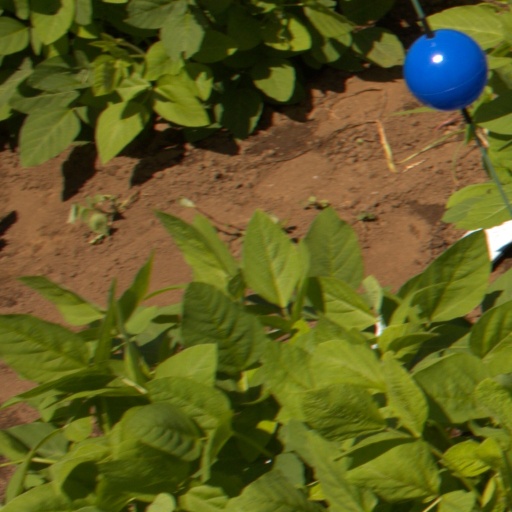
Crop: soybean